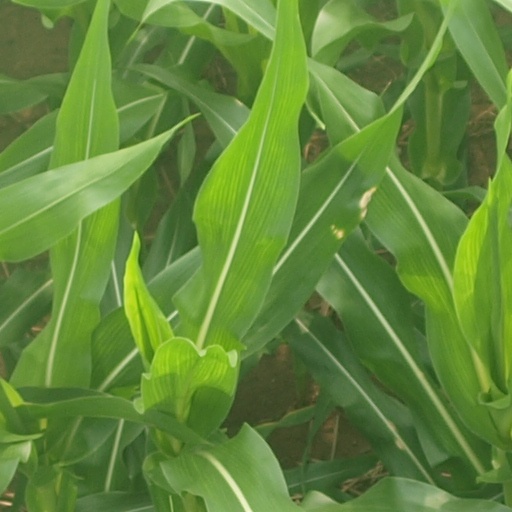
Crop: maize; corn